Gambian literature

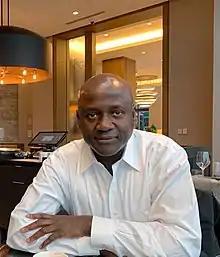
Tijan Sallah is one of the most prominent Gambian authors.

The production of English-language literature in the Gambia has been more limited when compared to other English-speaking countries in Africa. Authors writing on African literature have tended to overlook literature from the Gambia, or outright stated that there is no Gambian literature. John Povey, writing in the 1986 volume "African literatures in the 20th century", claimed that the Gambia has "only minimal basis for any identifiable or sustained national literature" given that the country itself exists as a result of "colonial indifference to natural boundaries". Tijan Sallah, a prominent Gambian author, argues that the question of a distinct Gambian literature is intrinsically tied to national identity and "that narrative which emerged with the colonial construction of the Gambian nation". He also argues that texts that are to be regarded as part of a "national" Gambian literature cannot be limited to one of the country's ethnic groups and thus should necessarily be written in English, the country's "lingua franca", although he does acknowledge that such a definition is controversial. He notes that the lack of a sufficient number of readers with sufficient purchasing powers as well as publishing houses and literary critics in the Gambia have impeded the development of Gambian literature.